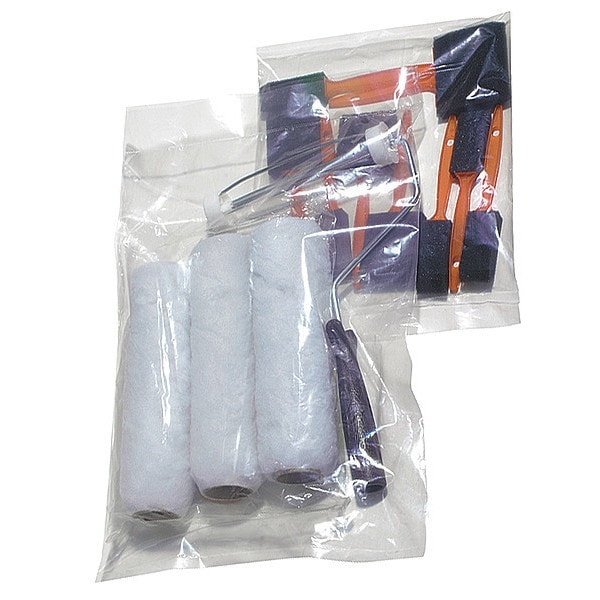
Open Poly Bags, 5" x 3", 4 mil, Clear, None, 2000 PK
Dimensions and Details Item Open Poly Bags Features Standard Width 3" Length 5" Color Clear Bag Closure Type None Thickness 4 mil Material Low Density Polyethylene (LDPE) Standards USDA and FDA Write on Surface No Hang Hole No Bag Item Open Poly Bag Bag Material Low Density Polyethylene (LDPE) Depth 0 Size 5" x 3" Package Configuration Case Pack Bag Type Standard Bag Bottom Type Flat Mil Thickness Range 3.7 to 4 mil Country of Origin (subject to change) Multiple Package Quantity 2000
Brand: EZRU PACK
Category: Business & Industrial > Retail > Paper & Plastic Shopping Bags > Soft Loop Shopping Bags